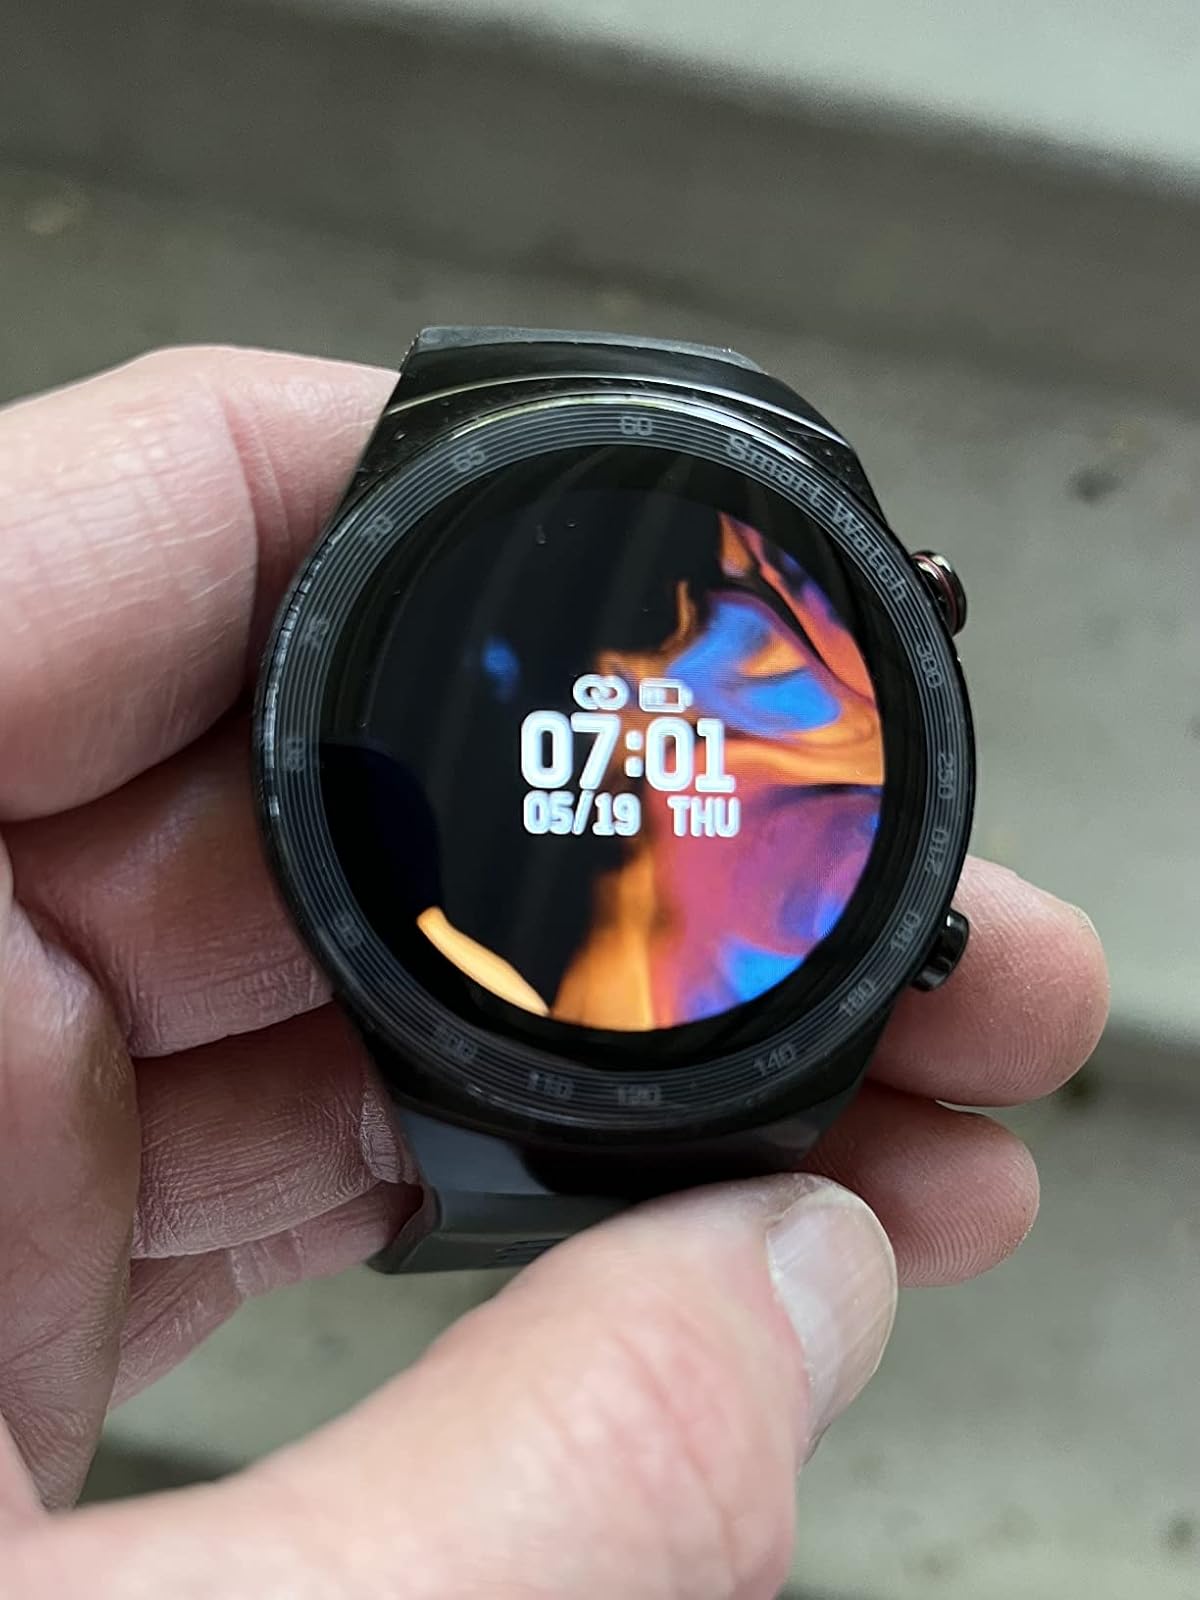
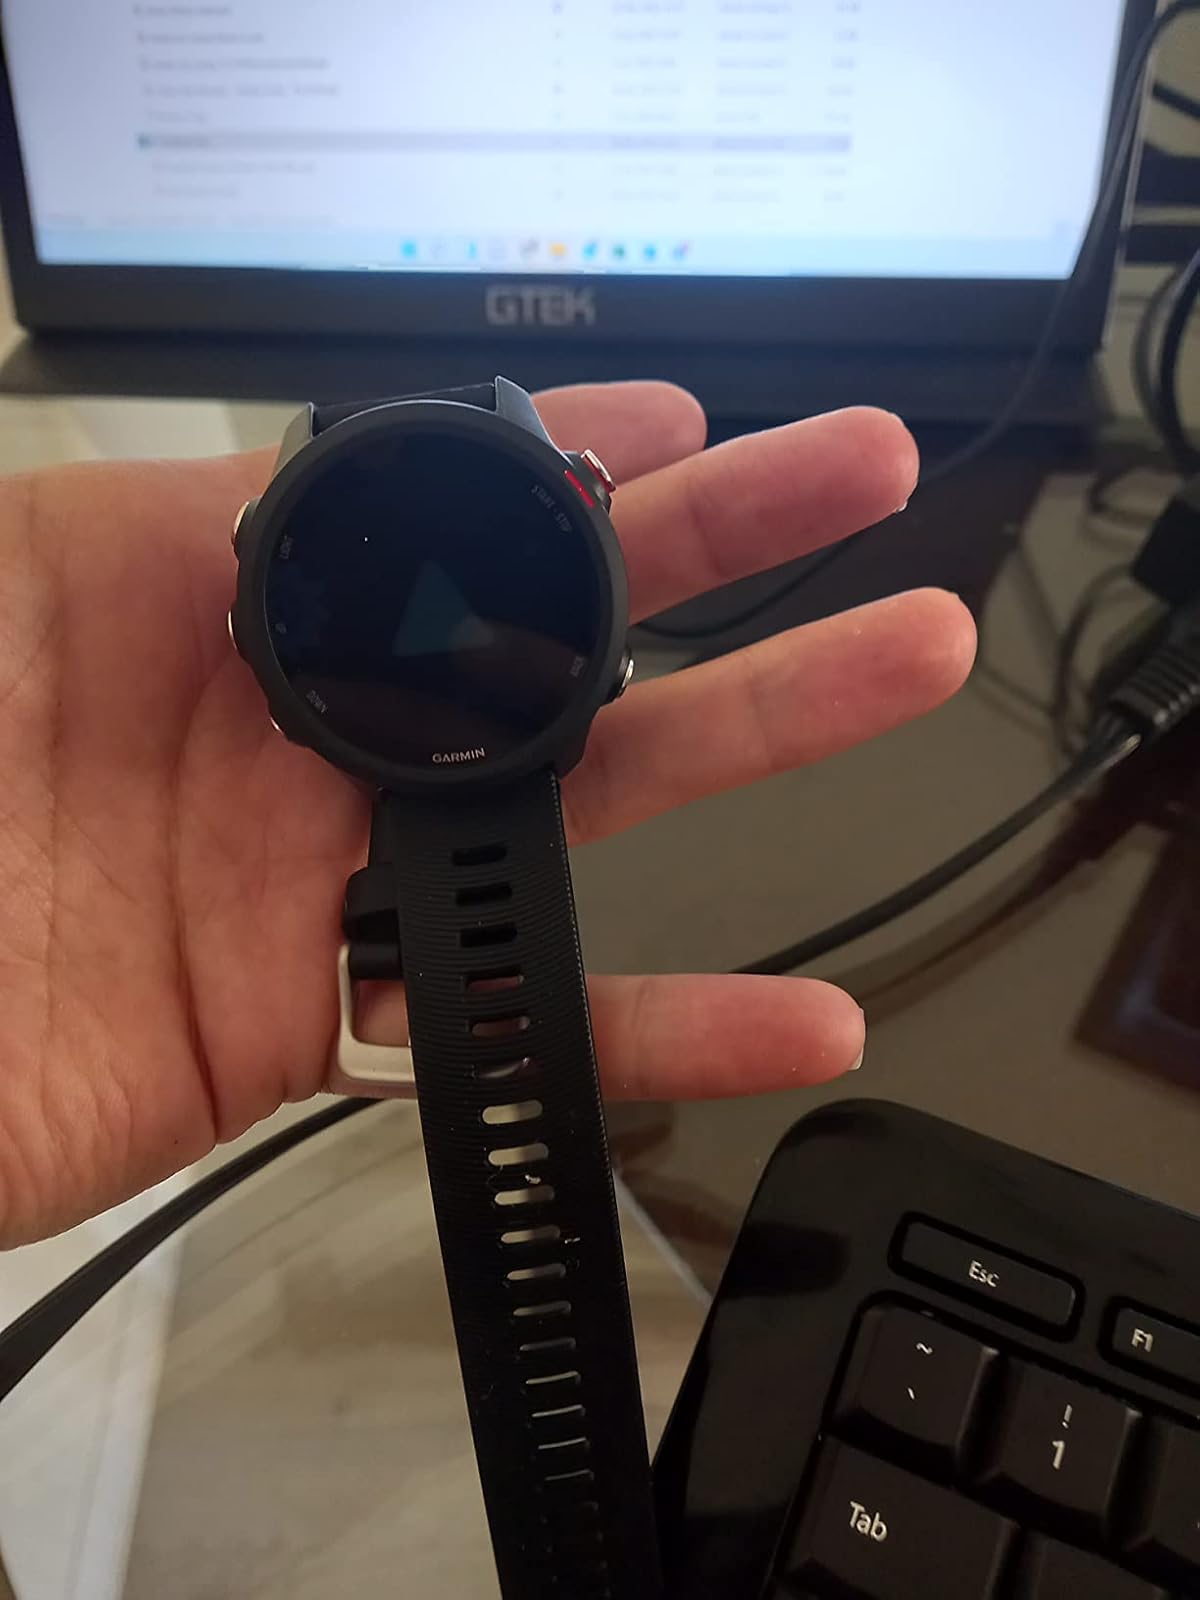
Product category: smartwatch
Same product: no